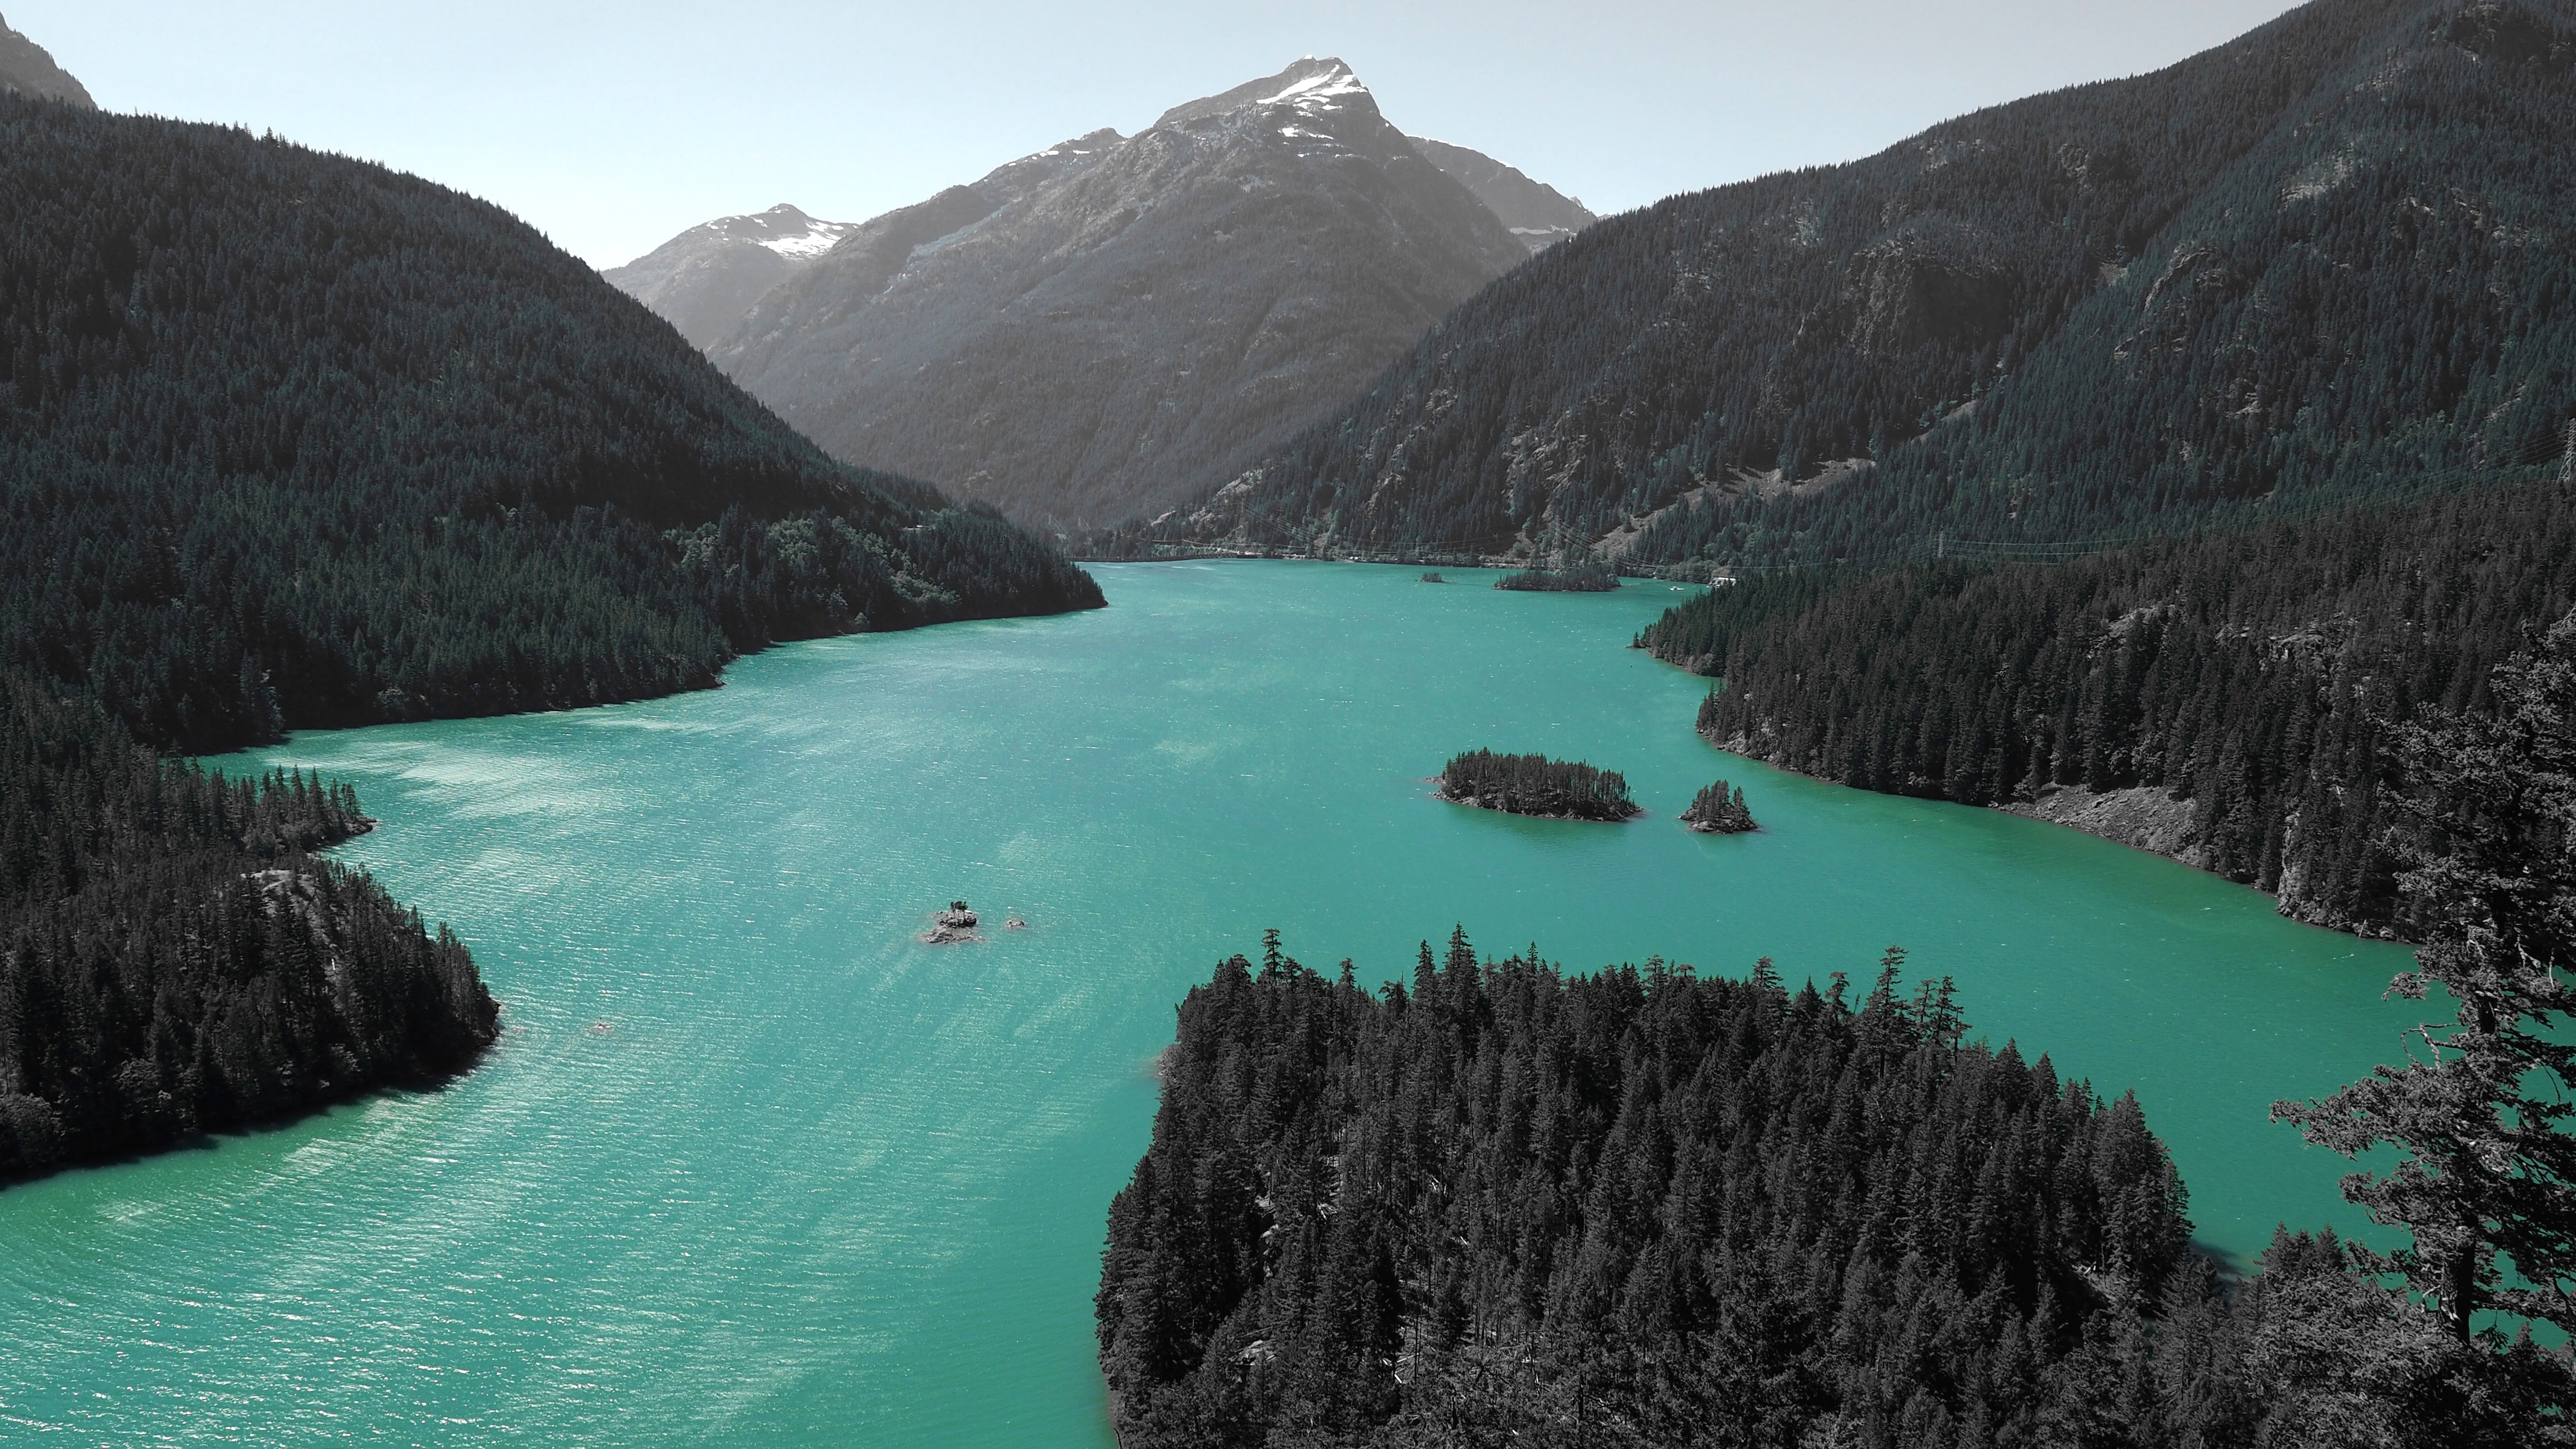
body of water, nature, fjord, mountain, glacial lake, mountainous landforms, natural landscape, lake, wilderness, sound, water resources, highland, water, bay, coastal and oceanic landforms, coast, inlet, mountain range, moraine, tarn, reservoir, sea, lagoon, national park, glacial landform, geological phenomenon, tourism, promontory, landscape, mount scenery, alps, crater lake, river, cliff, cove, valley, klippe